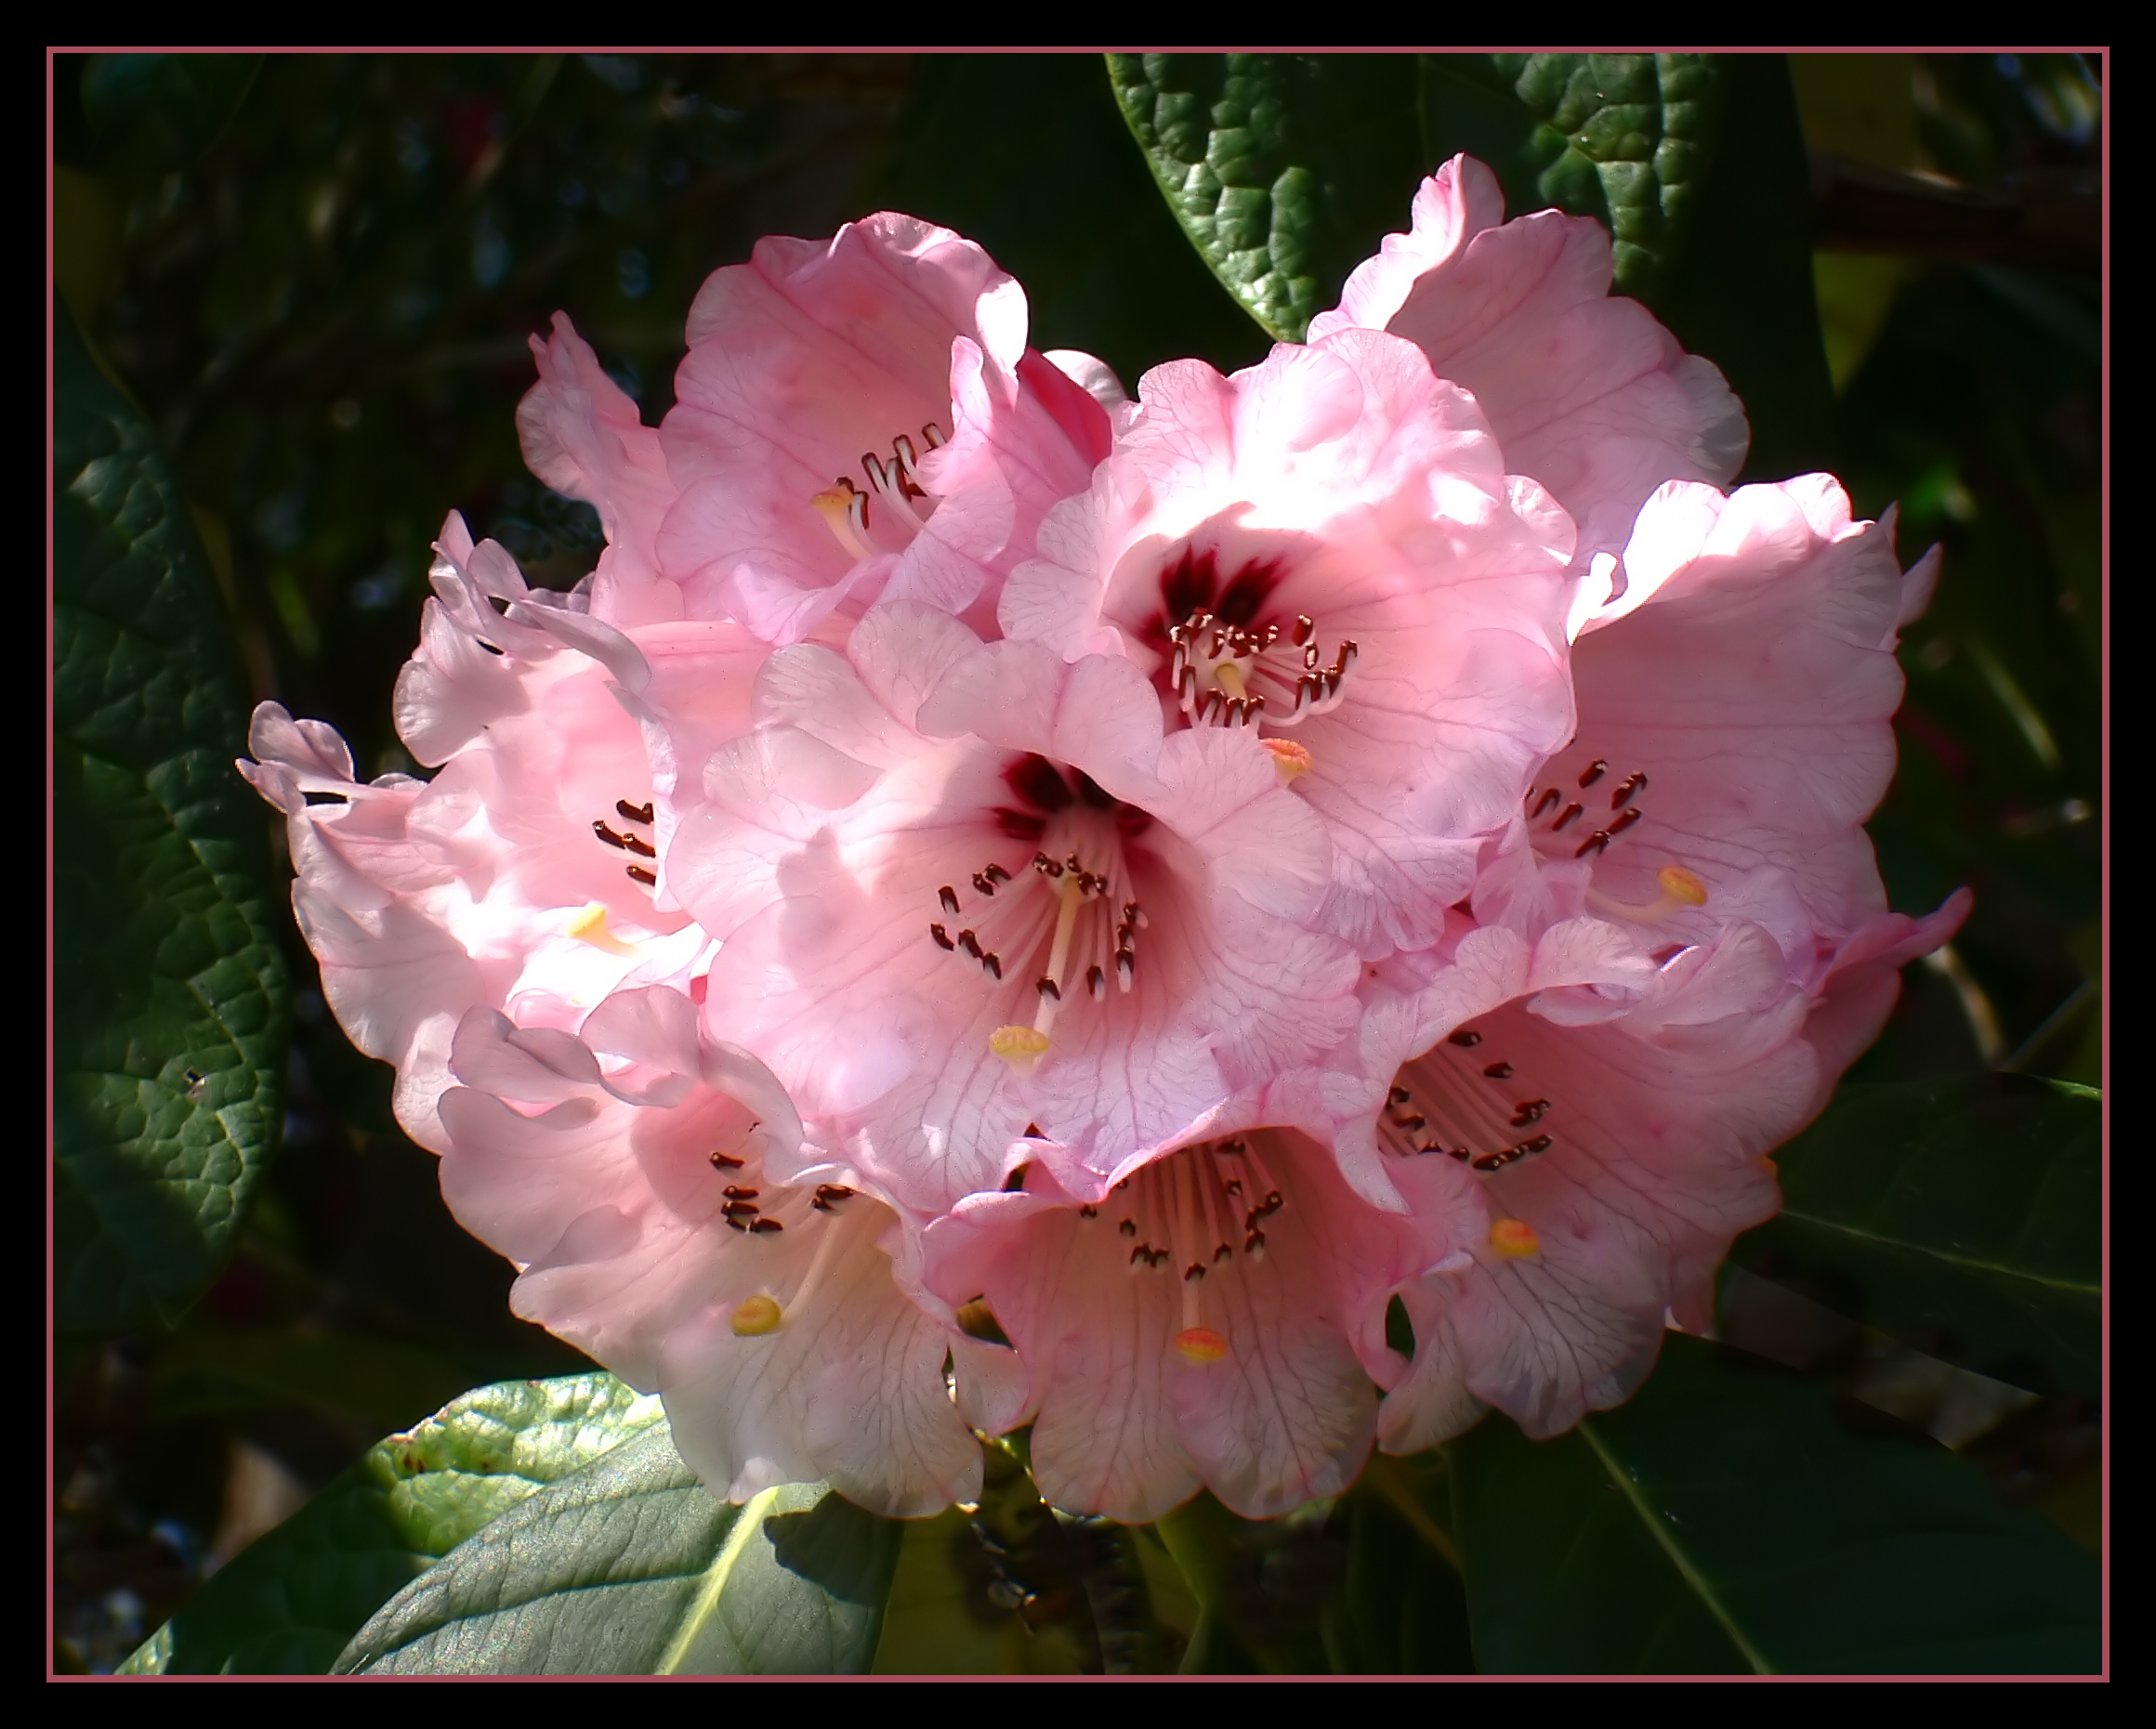
blossom, plant, flower, petal, flora, shrub, rhododendron, flowering plant, rose family, woody plant, land plant